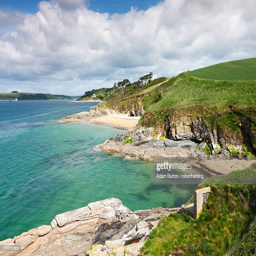
views over a city towards a city